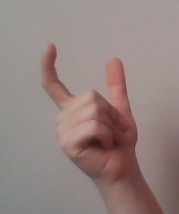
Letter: nun